Stegosauria

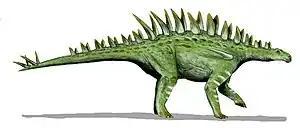
"Huayangosaurus" is the oldest and most basal stegosaurian of which good material is known, giving an impression of the build of the earliest members of the group

Like the spikes and shields of ankylosaurs, the bony plates and spines of stegosaurians evolved from the low-keeled osteoderms characteristic of basal thyreophorans. One such described genus, "Scelidosaurus", is proposed to be morphologically close to the last common ancestor of the clade uniting stegosaurians and ankylosaurians, the Eurypoda. Galton (2019) interpreted plates of an armored dinosaur from the Lower Jurassic (Sinemurian-Pliensbachian) Lower Kota Formation of India as fossils of a member of Ankylosauria; the author argued that this finding indicates a probable early Early Jurassic origin for both Ankylosauria and its sister group Stegosauria. Footprints attributed to the ichnotaxon "Deltapodus brodricki" from the Middle Jurassic (Aalenian) of England represent the oldest probable record of stegosaurians reported so far. Outside that, there are assigned fossils to stegosauria from the Toarcian: the specimen "IVPP V.219", a chimaera with bones of the sauropod "Sanpasaurus" is known from the Maanshan Member of the Ziliujing Formation. The earliest possible trackways of stegosaurians are discovered from the Hettangian-aged deposits of France, indicating a possibly earlier origin. The perhaps most basal known stegosaurian, the four-metre-long "Huayangosaurus", is still close to "Scelidosaurus" in build, with a higher and shorter skull, a short neck, a low torso, long slender forelimbs, short hindlimbs, large condyles on the thighbone, a narrow pelvis, long ischial and pubic shafts, and a relatively long tail. Its small tail club might be a eurypodan synapomorphy. "Huayangosaurus" lived during the Bathonian stage of the Middle Jurassic, about 166 million years ago.